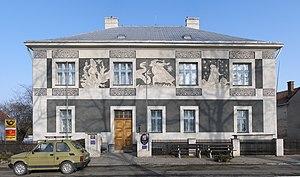
Uhersko est une commune du district et de la région de Pardubice, en République tchèque. Sa population s'élevait à 255 habitants en 2017.